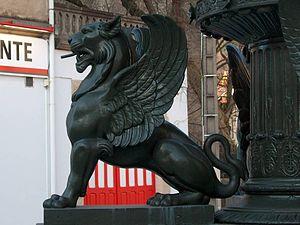
Lion ailé, emblème de Raon-l'Étape, dans les Vosges, en France
Raon-l'Étape est une commune française située dans le département des Vosges, en région Grand Est.